Lajos Grendel

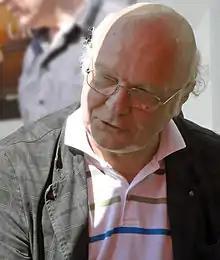

Lajos Grendel (6 April 1948 – 18 December 2018) was a Hungarian writer who lived in Slovakia. He published chiefly in his native Hungarian language and was among the most prominent representatives of Hungarian literature in Slovakia.